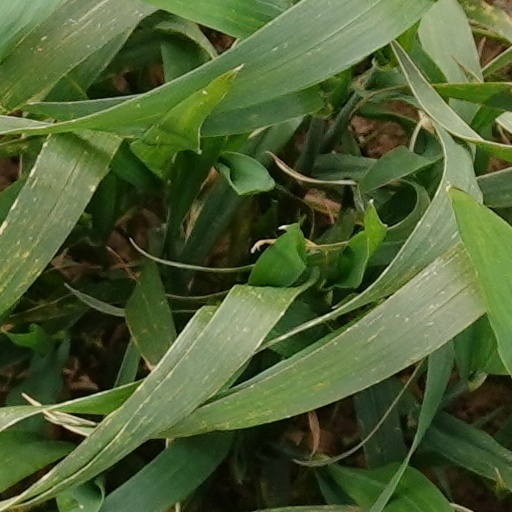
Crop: wheat